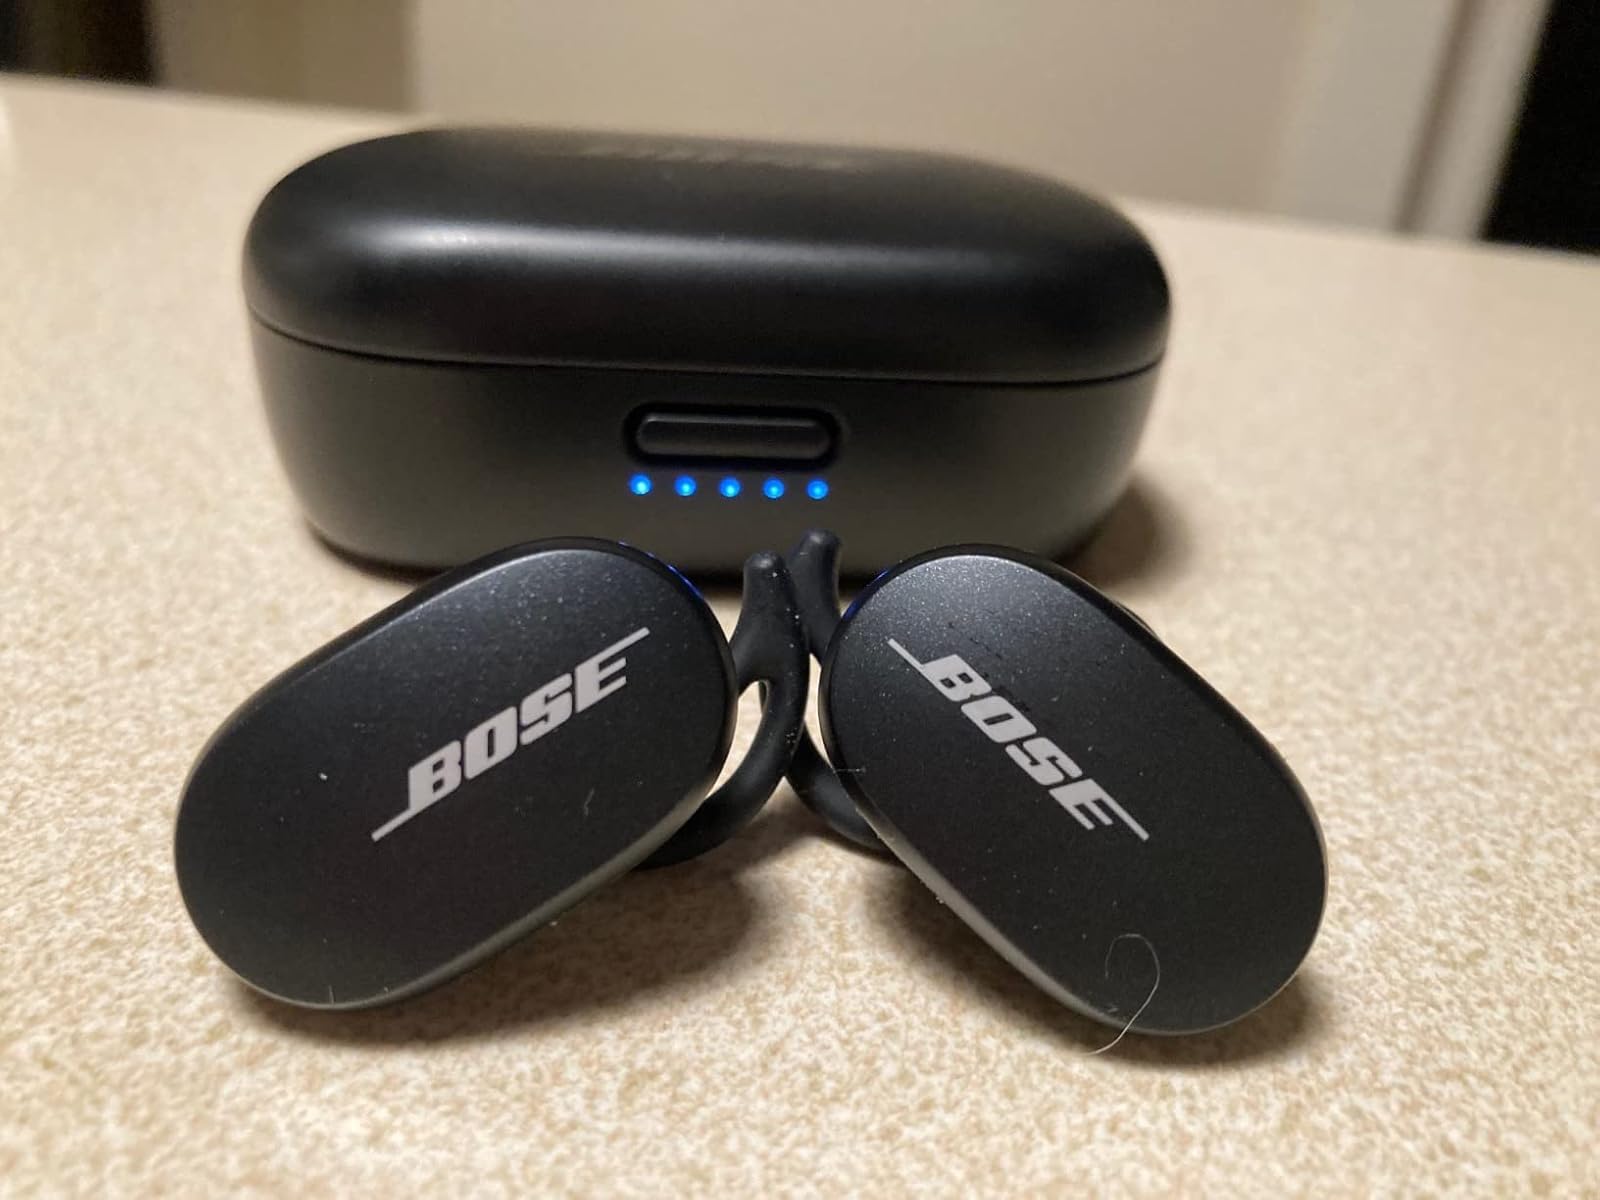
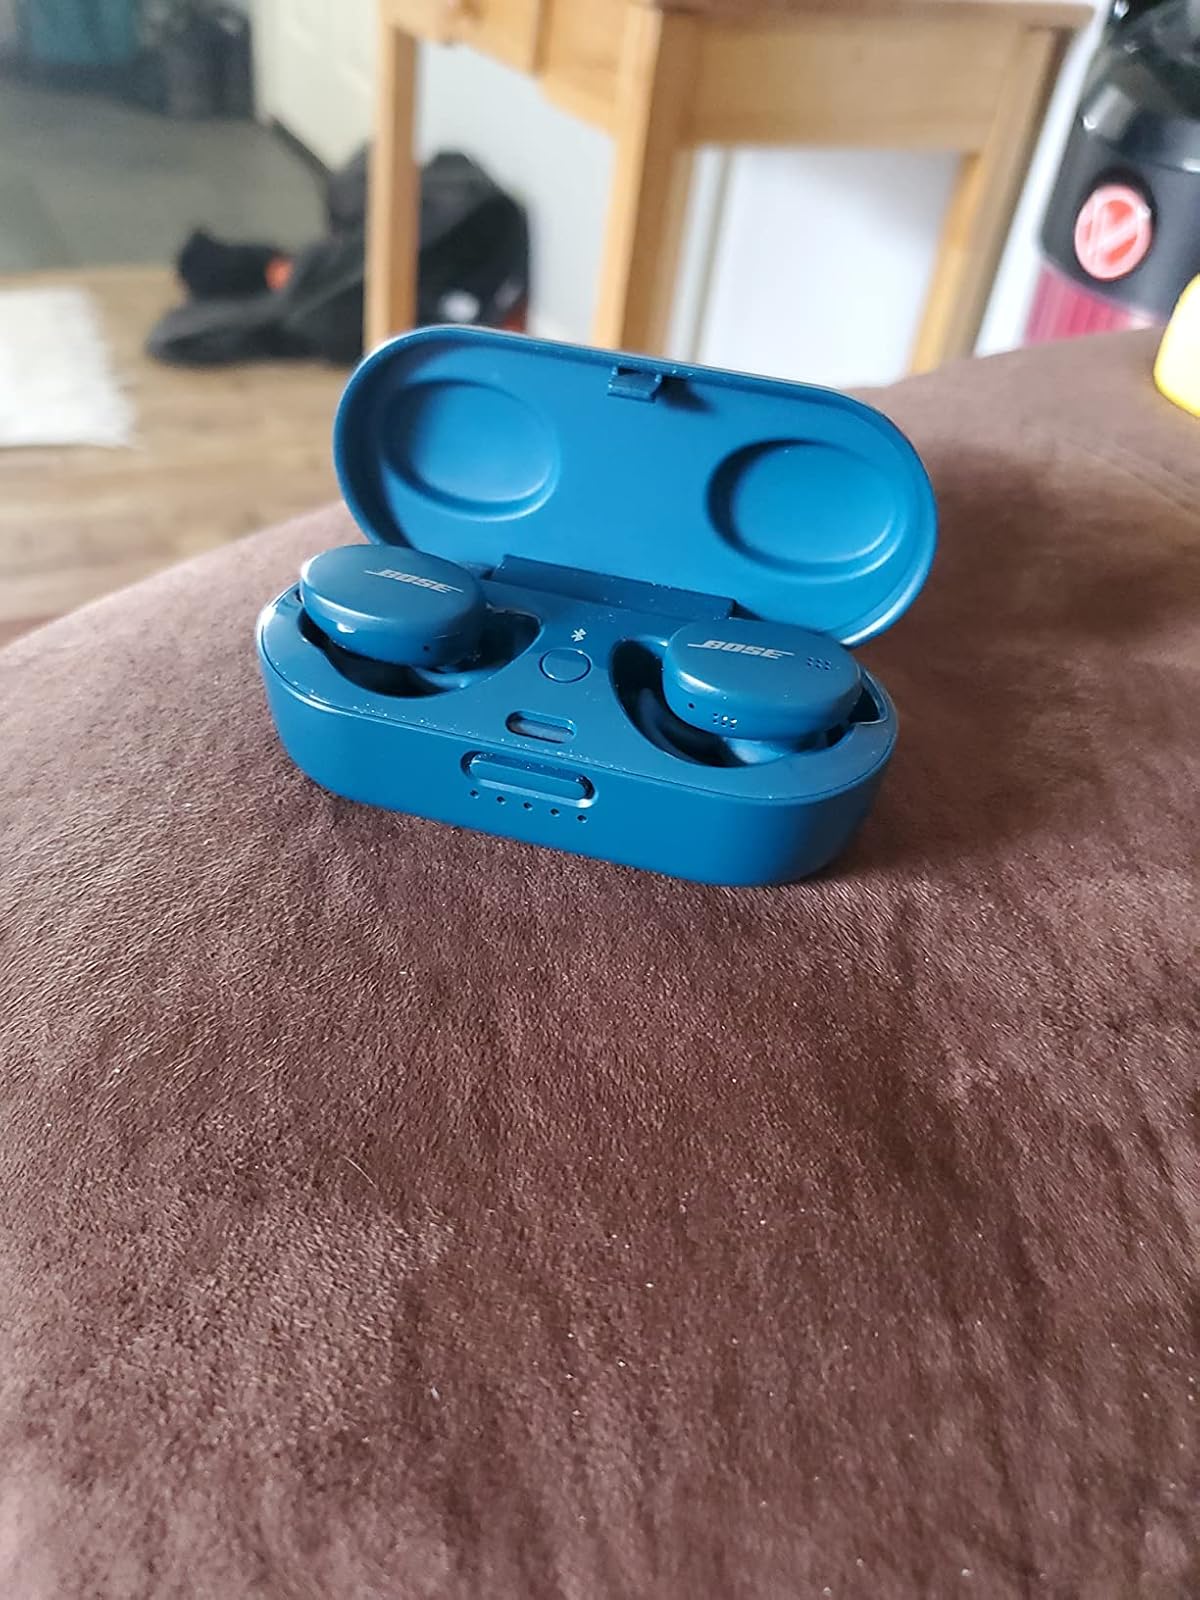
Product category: earbuds
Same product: no